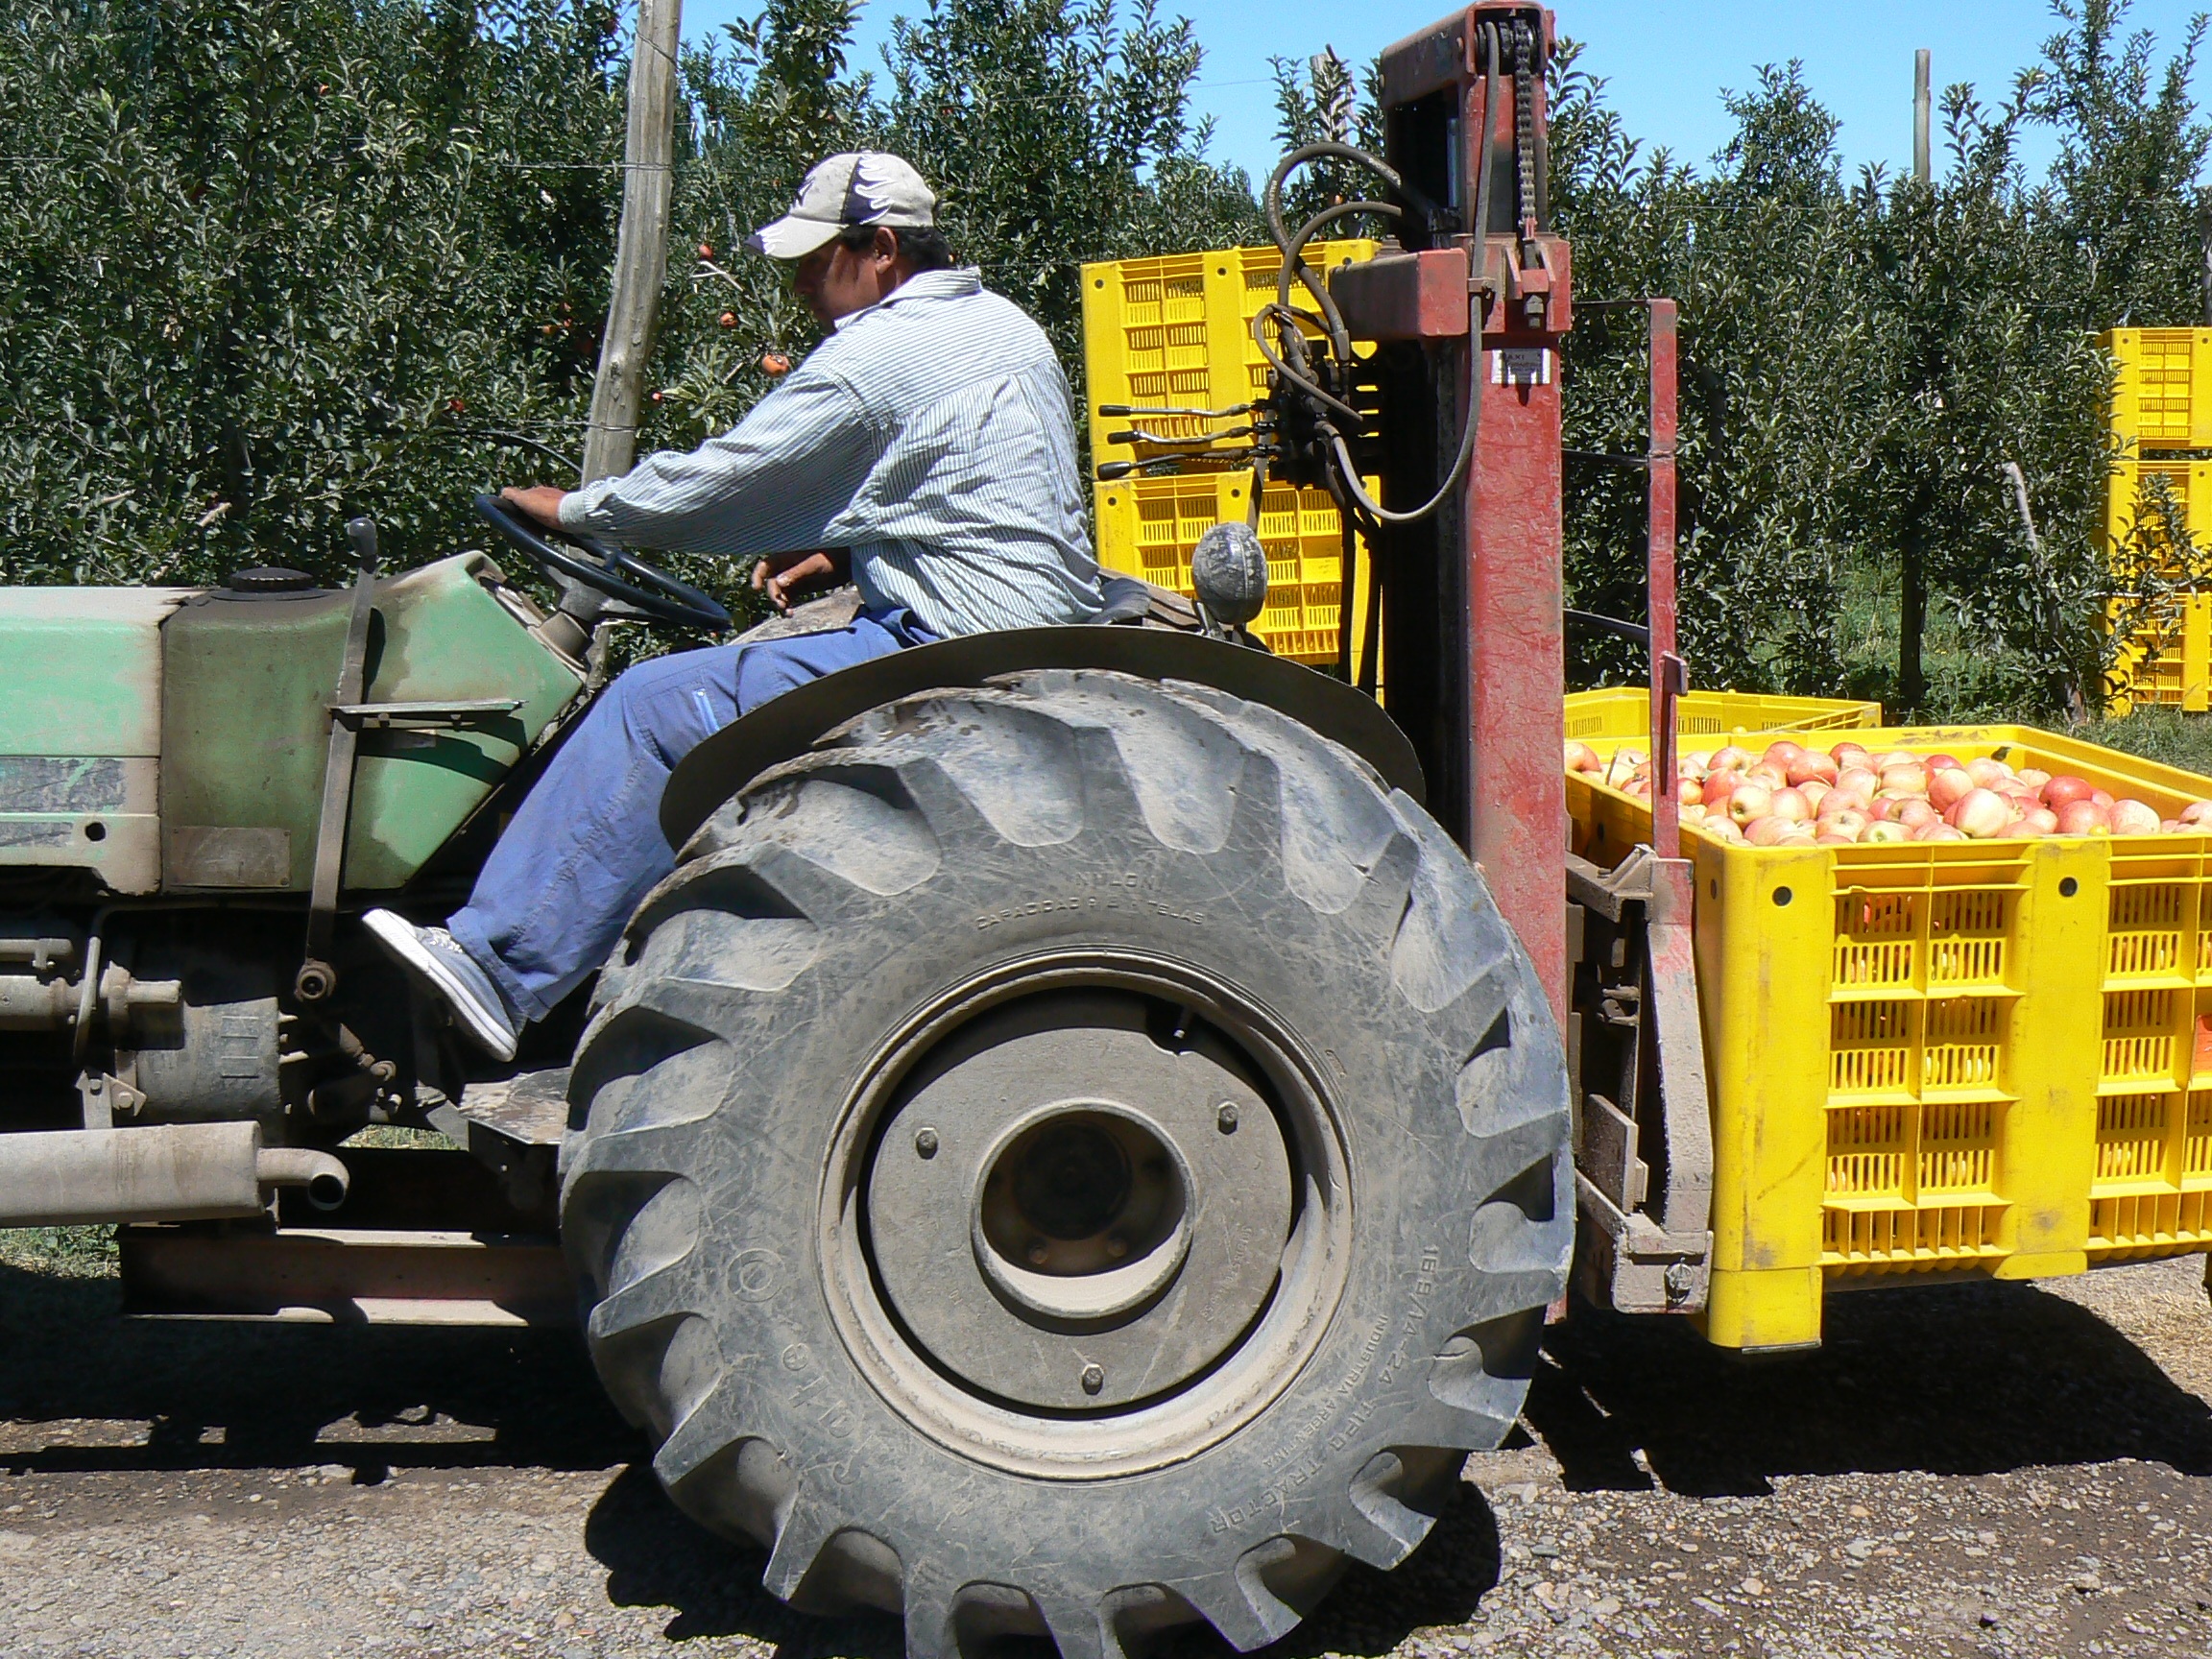
tractor, wheel, fruit, asphalt, harvest, vehicle, apples, agricultural machinery, construction equipment, land vehicle